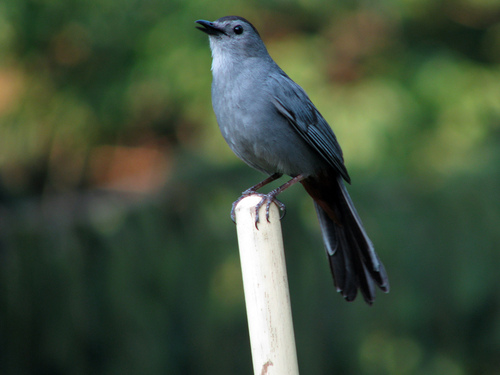
a greyish bird with a long tail, and short thick beak
this is a small gray bird with black and gray tail feathers and a small beak.
the bird is a light blue grey color along with a black beak and a black crown.
this bird is white and grey in color with a black beak, and black eye rings.
this is a small, grey bird with a black crown and black on the wingbars.
this medium sized blue/gray bird has a short pointed black beak with a lighter colored gray breast with small dots of white feathers giving it a mottled look.
this bird is almost completely grey with some black on the tail.
this bird has wings that are blue and has a black billthe bird is blue in color with long tail feather and long skinny legs.
the bird has a black eyering and grey back and belly.
Species: Gray Catbird